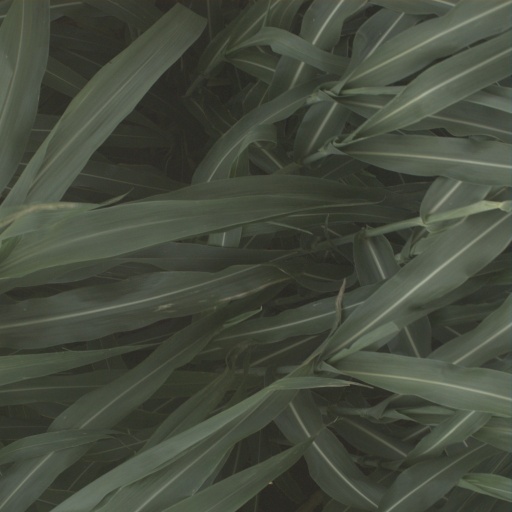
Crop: sorghum